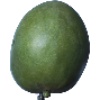
Label: mango